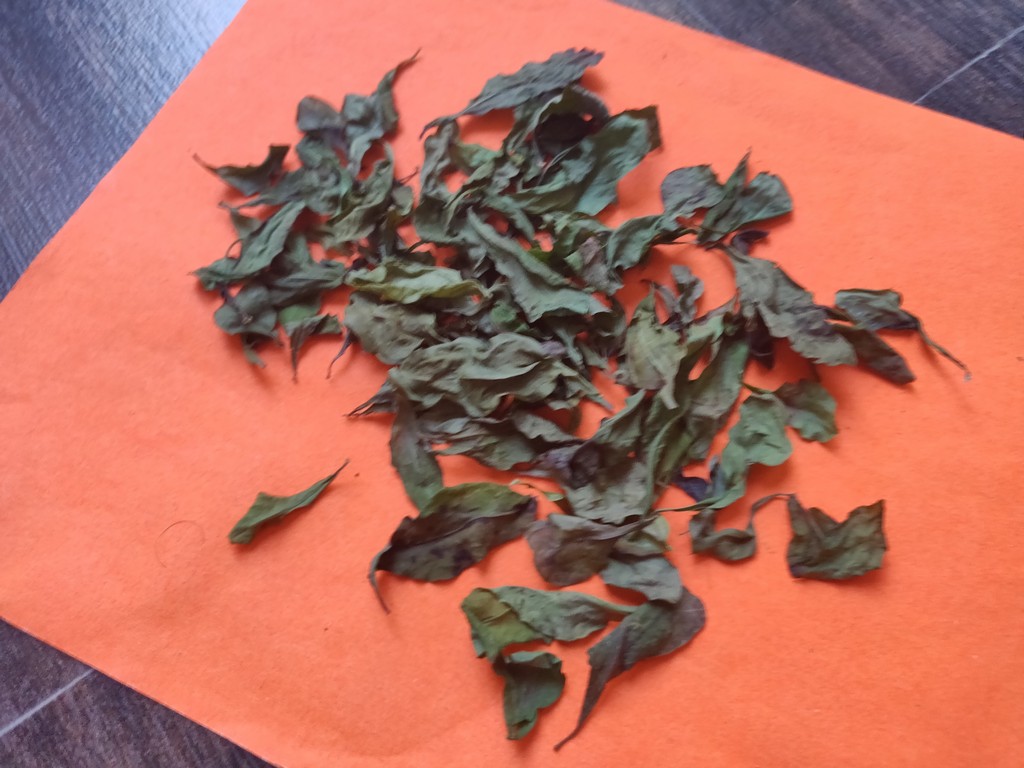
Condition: Dried
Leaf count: multiple
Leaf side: unknown